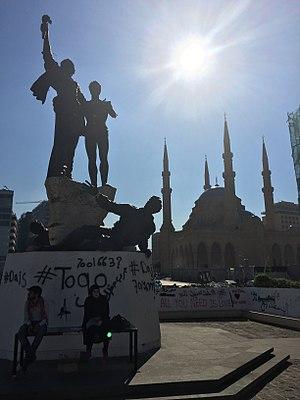
La place des martyres a Beyrouth contenant la grande mosquee et la statue des martyres.